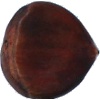
Label: chestnut